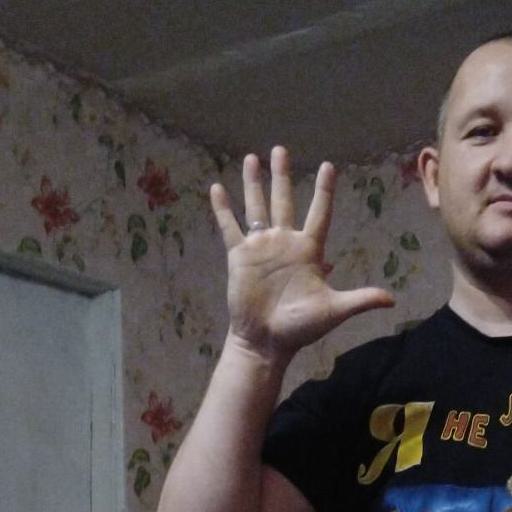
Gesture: palm